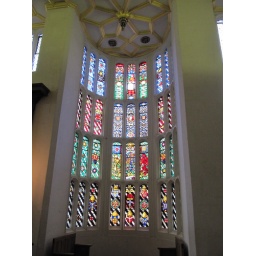
A stained glass window in the Great Watching Chamber.